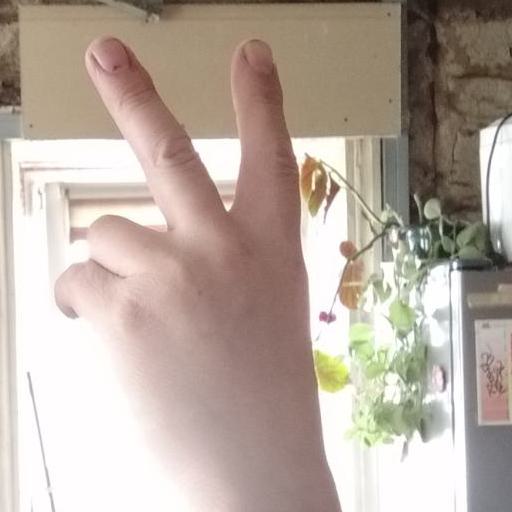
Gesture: peace_inverted